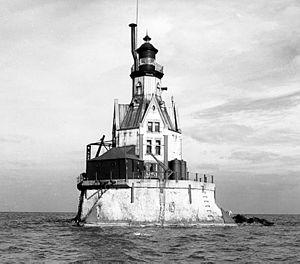
Le phare de Racine Reef, est un phare du lac Michigan situé à environ 3 km à l'est du port de Racine dans le Comté de Racine, Wisconsin. Il a été démoli en 1961 et remplacé par une tourelle à claire-voie sur la même fondation.